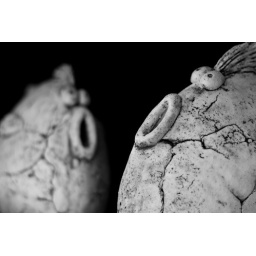
Say hello to these cute ceramic fish. They live in my bathroom, not in water but on the shelf.